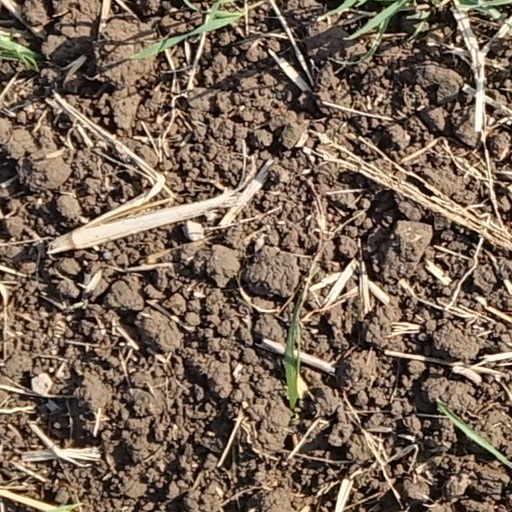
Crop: wheat